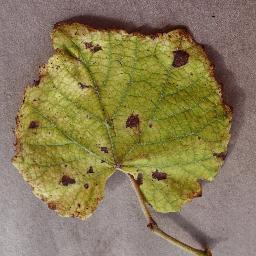
Label: Grape___Leaf_blight_(Isariopsis_Leaf_Spot)